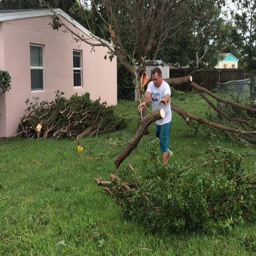
film character found a tree in his